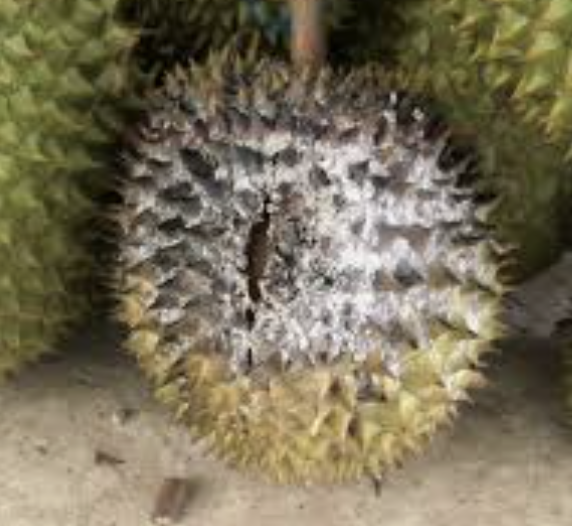
Label: mealybug_infestation